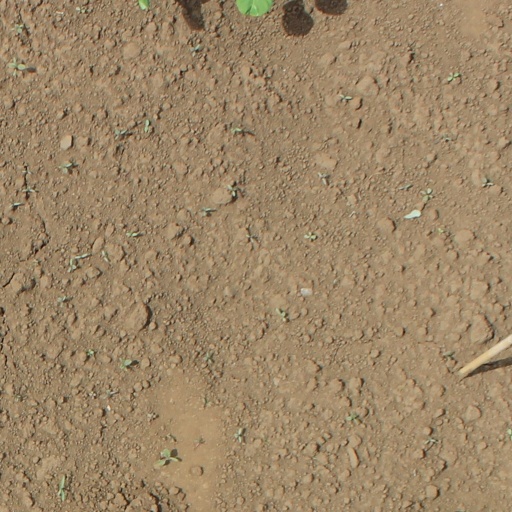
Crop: soybean